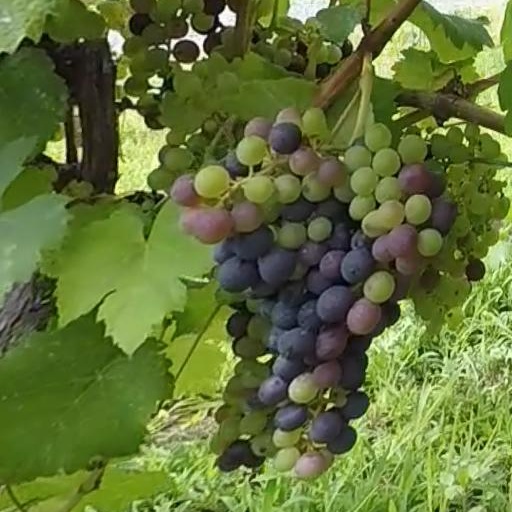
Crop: grape